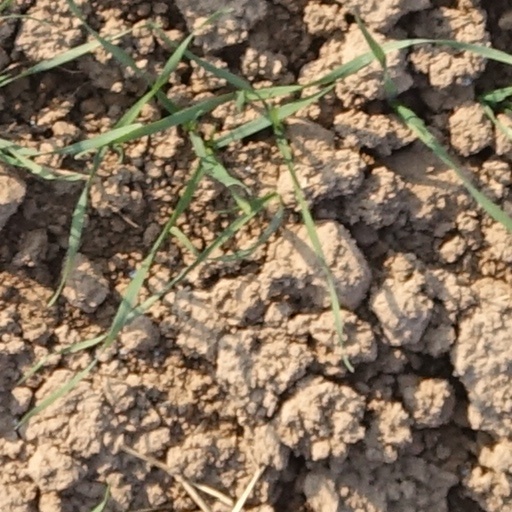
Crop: wheat